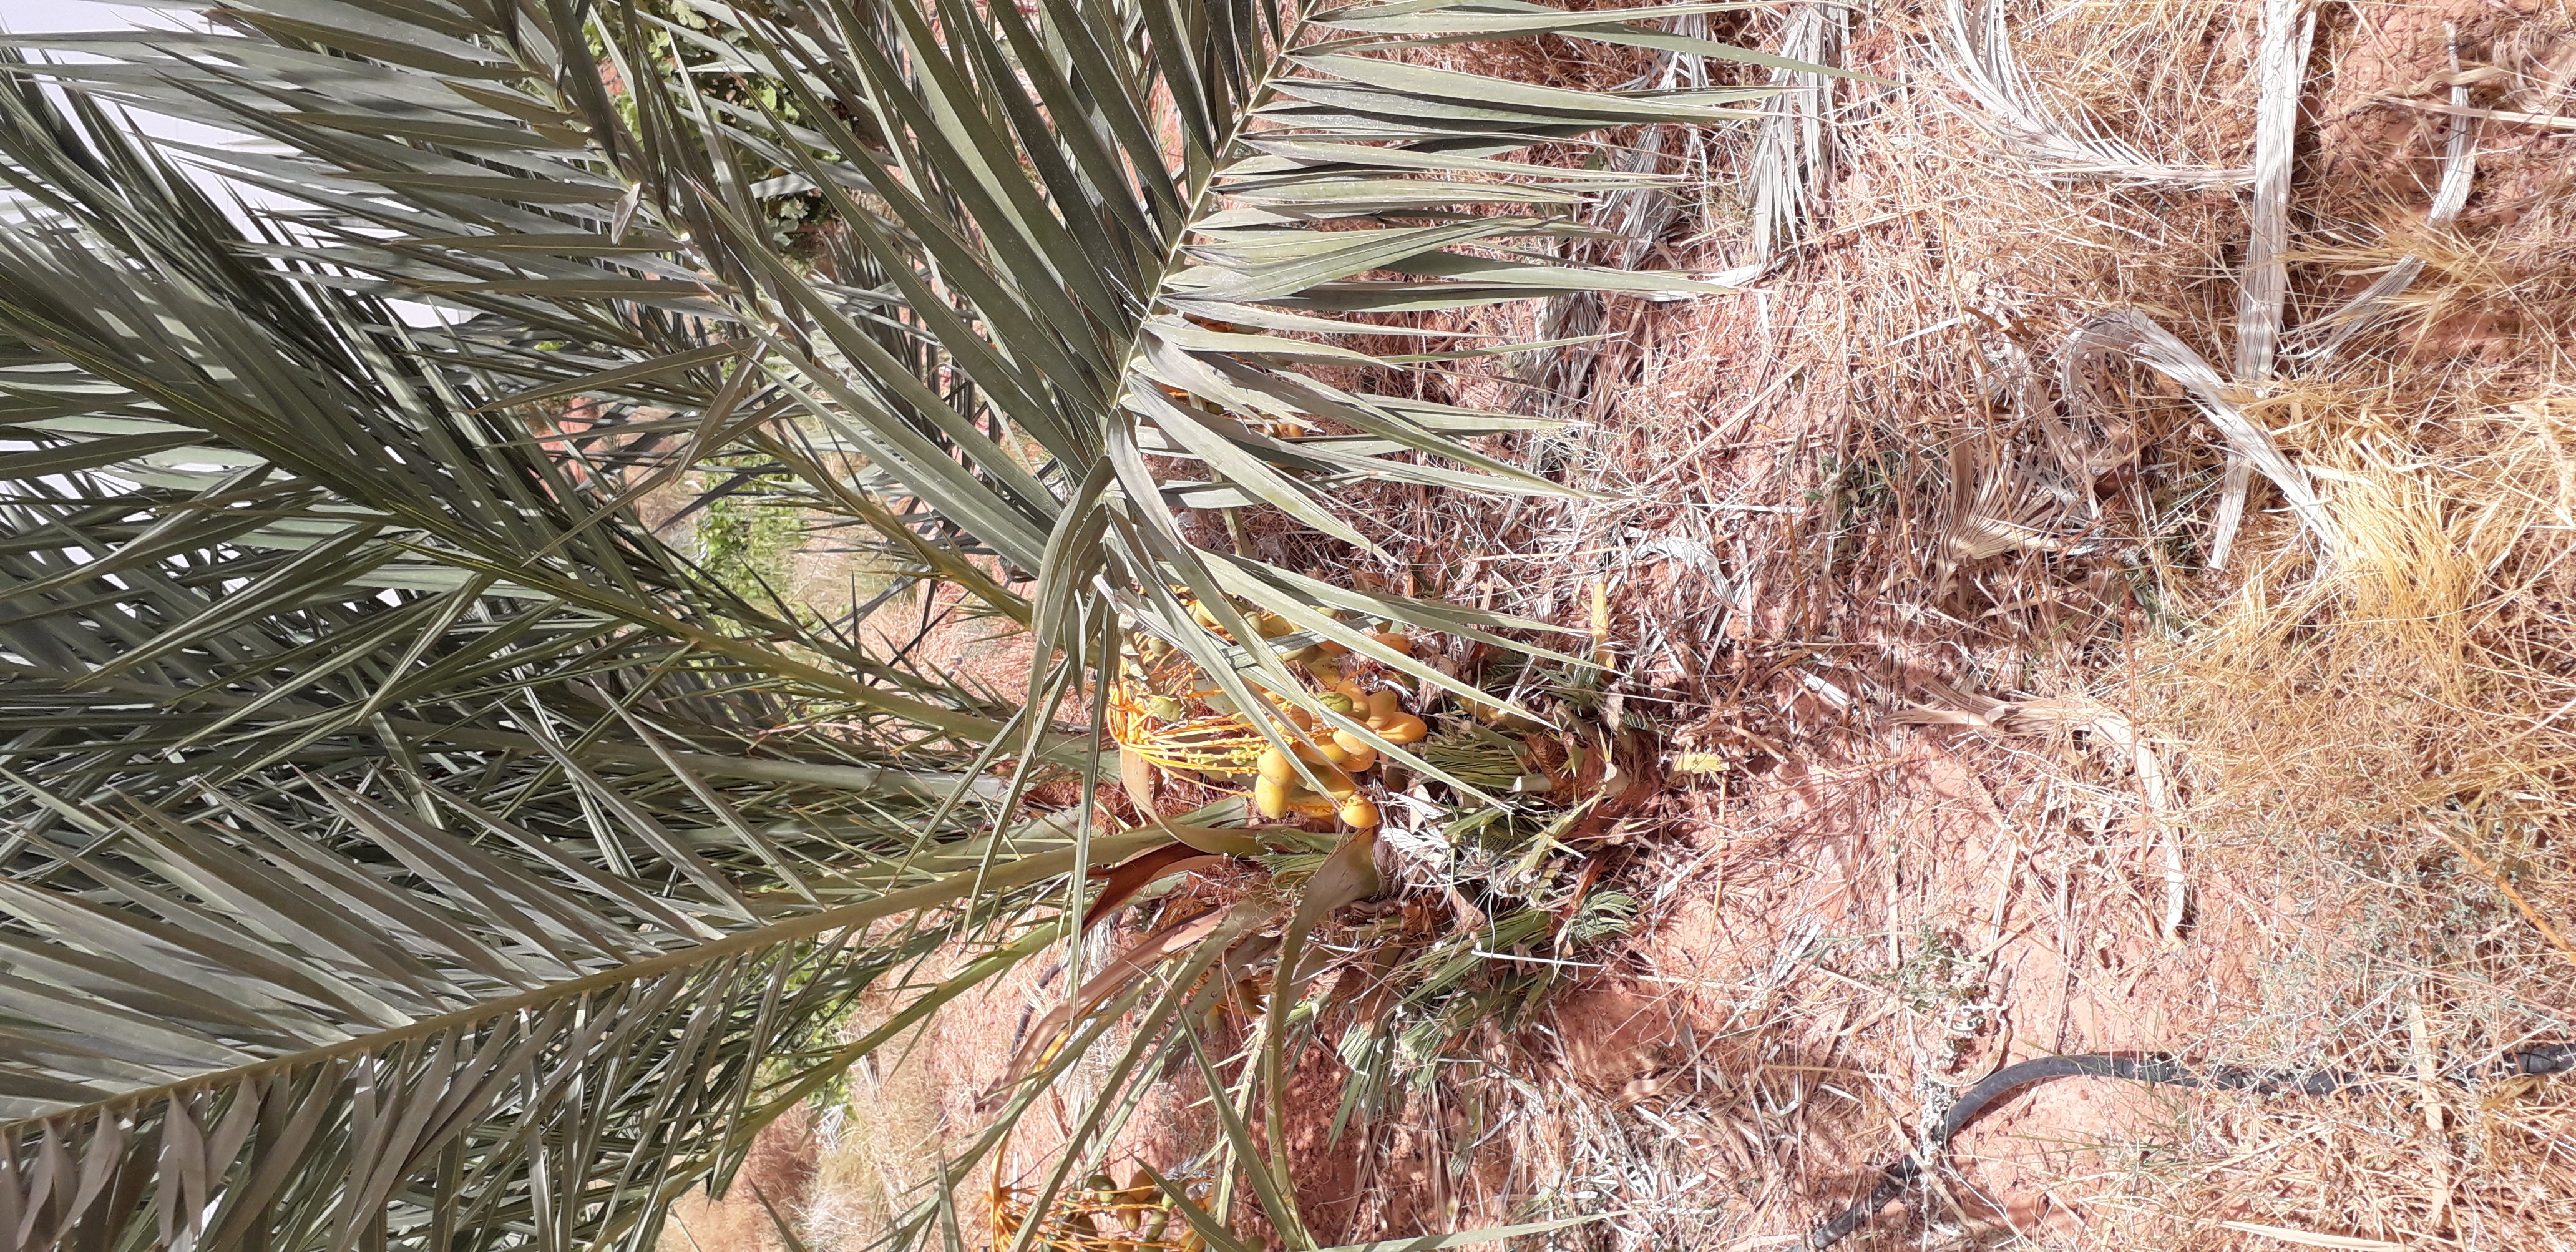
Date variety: Boumajhoul